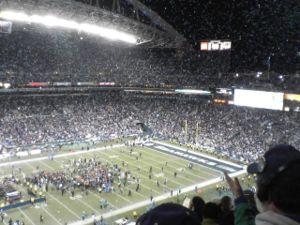
Le CenturyLink Field est un stade de football américain et de soccer situé à côté du Safeco Field sur Occidental Avenue, à Seattle, dans l'État de Washington. Il est bâti sur le site de l'ancien Kingdome, qui fut démoli le 26 mars 2000.